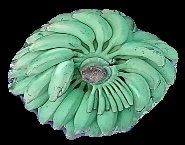
Variety: elakki-bale
Grade: grade1